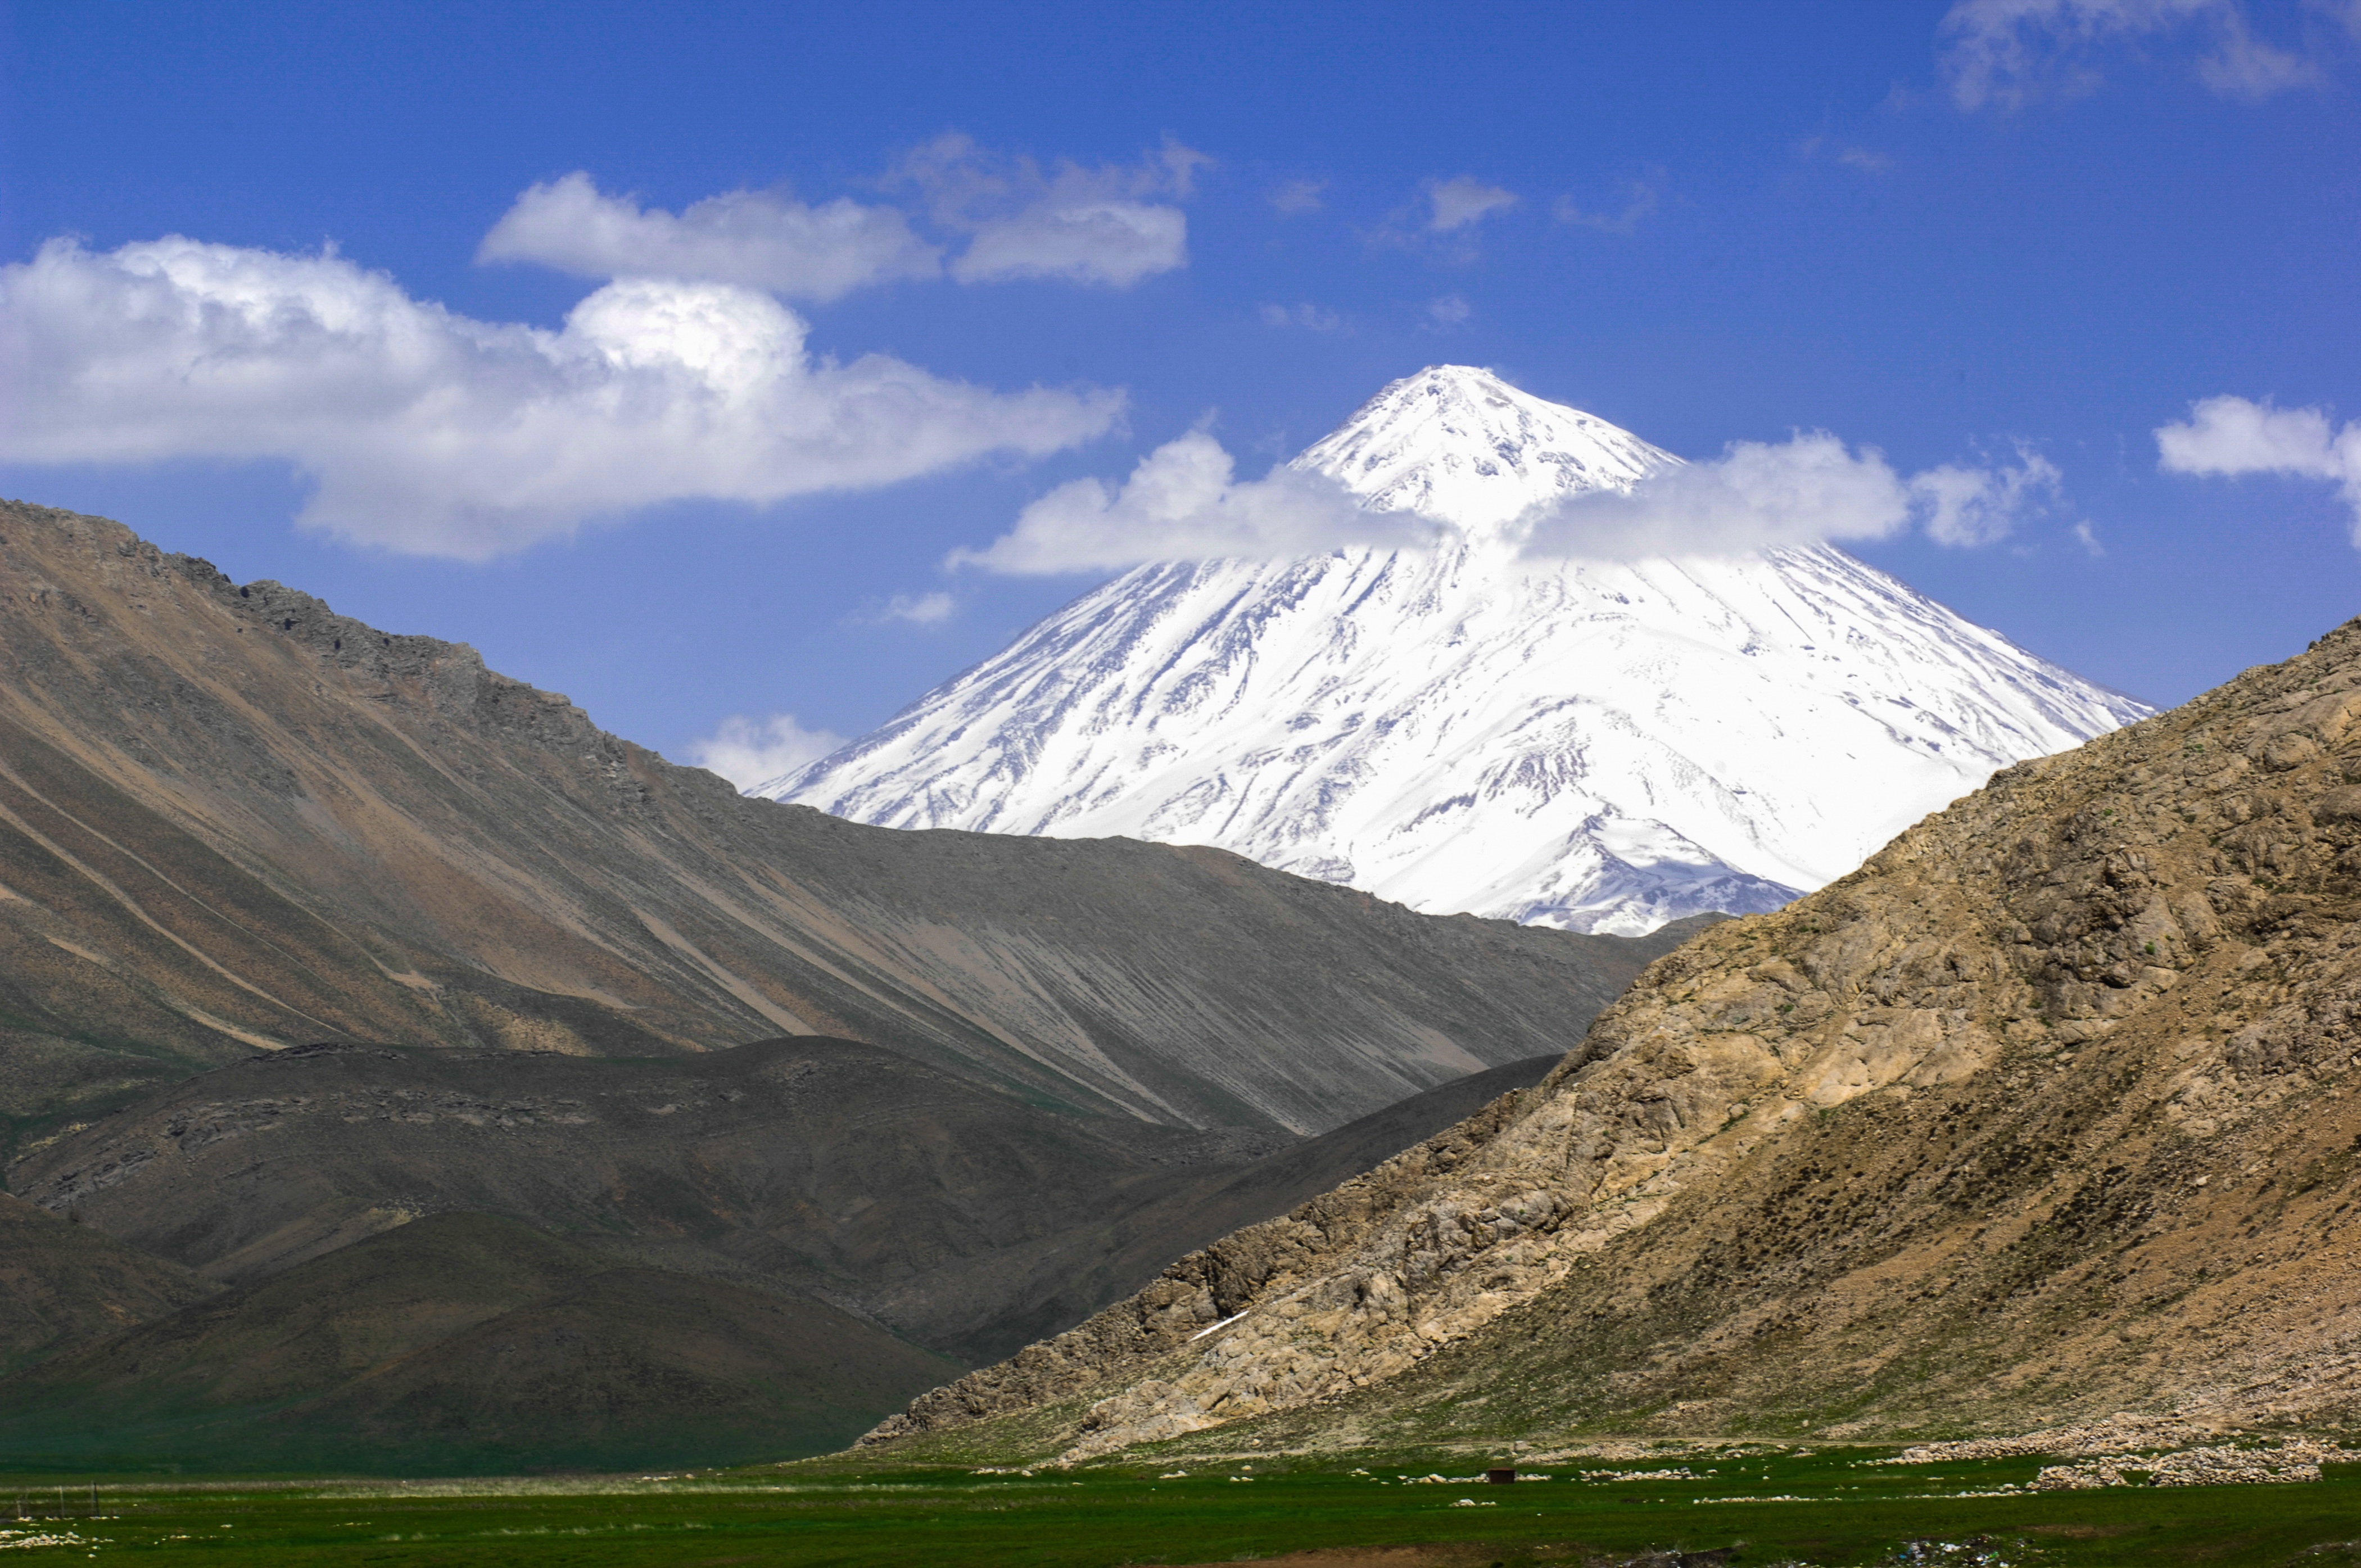
landscape, nature, wilderness, walking, mountain, cloud, hill, lake, valley, mountain range, fjord, highland, ridge, summit, alps, plateau, fell, loch, moraine, landform, mountain pass, geographical feature, mountainous landforms, glacial landform